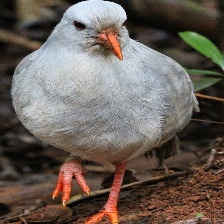
Species: KAGU
Scientific name: RHYNOCHETOS JUBATUS